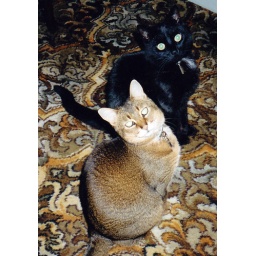
Bess our cat who had a social round and beds in several houses lived to 16 years.